James Whitelocke

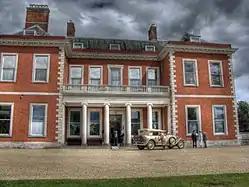
Fawley Court, Buckinghamshire

Meanwhile, however, his professional reputation and gains increased. In 1616 he purchased the estate of Fawley Court, Buckinghamshire. He was placed on the commission of the peace for Buckinghamshire on 27 November 1617, and for Oxfordshire on 7 May 1618. On 12 January 1619 he was appointed deputy "custos rotulorum" for the liberties of Westminster and St. Martin's-le-Grand.